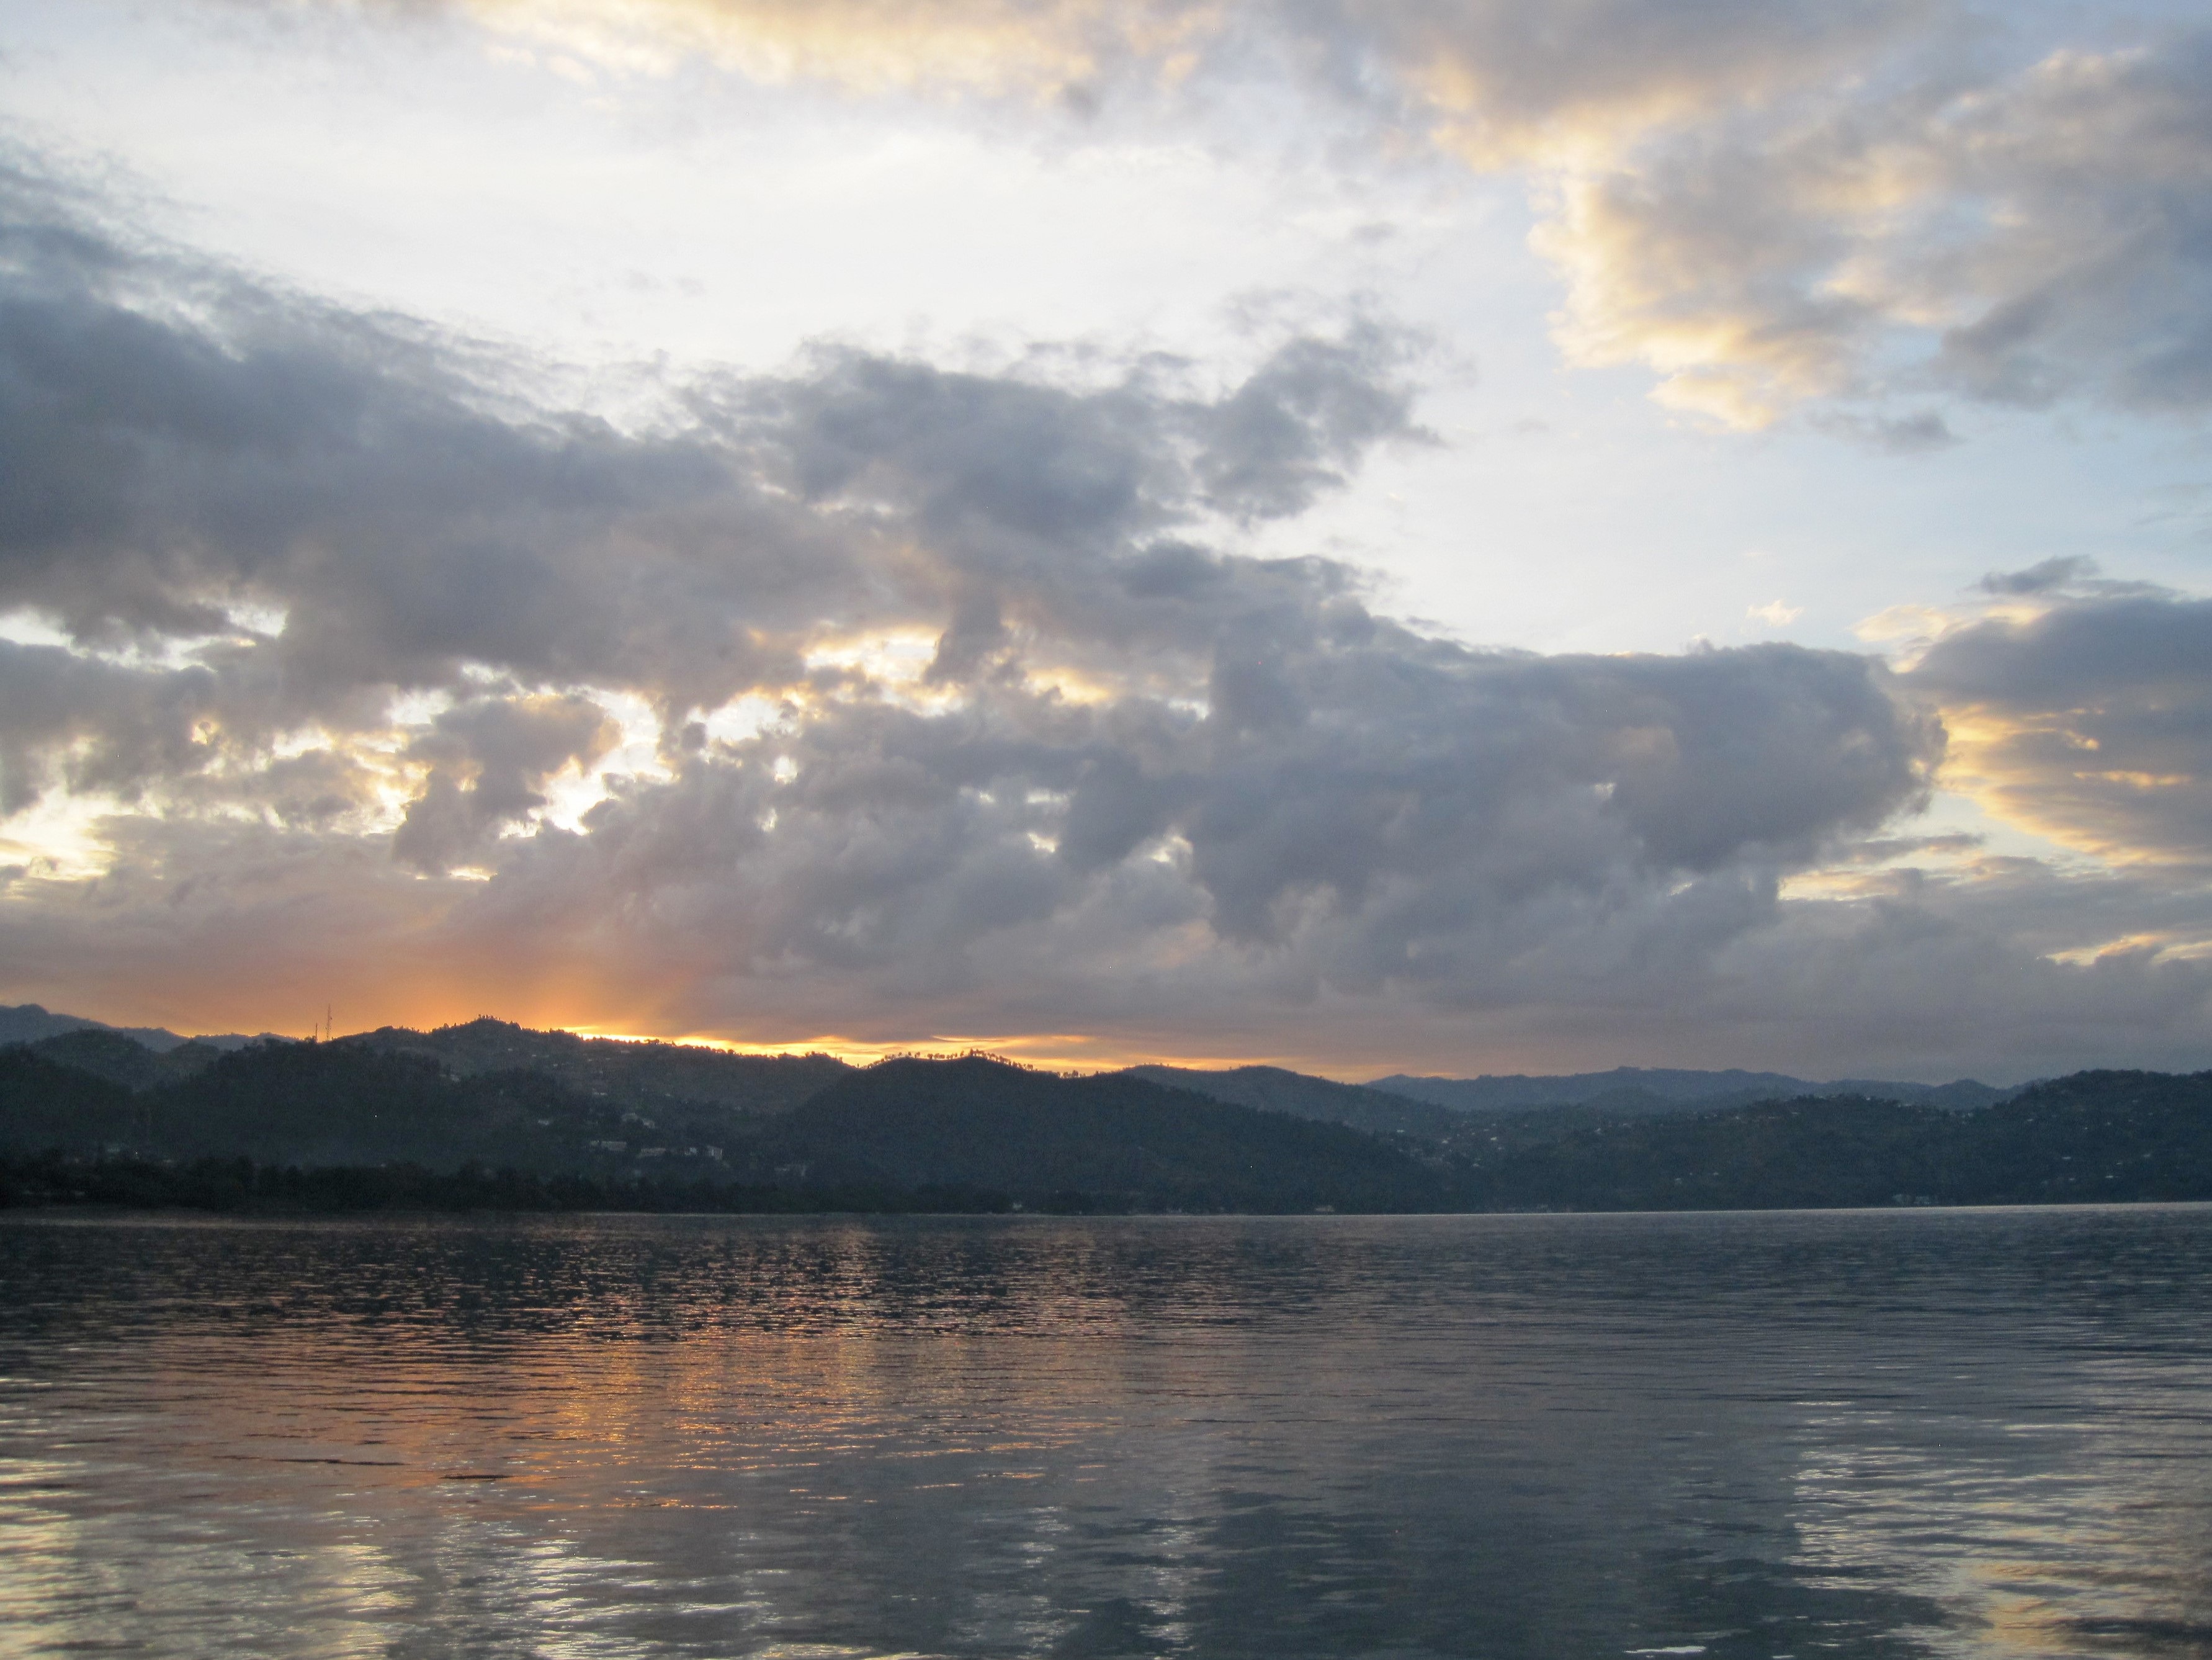
landscape, sea, coast, ocean, horizon, mountain, cloud, sky, sunrise, sunset, sunlight, morning, shore, lake, dawn, river, shoreline, dusk, evening, reflection, africa, bay, reservoir, body of water, clouds, loch, afterglow, meteorological phenomenon, lake water, atmospheric phenomenon, sunrise over lake, kivu